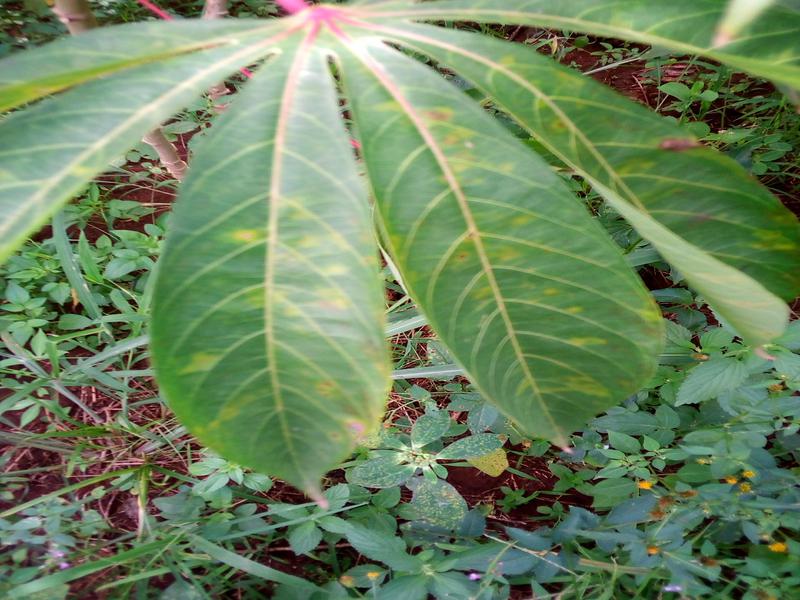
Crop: cassava
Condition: brown_streak_disease